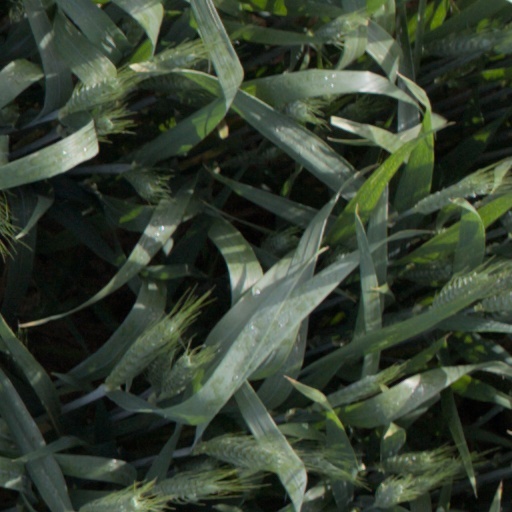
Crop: wheat